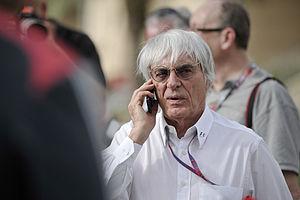
Le Congrès juif mondial est une fédération internationale de communautés et d'organisations juives, fondée en 1936 à Genève, et dont le siège mondial est à New York. D'après sa charte, le Congrès juif mondial a pour but premier d'être le « bras diplomatique du peuple juif ». Toutes les communautés et tous les groupes représentatifs juifs peuvent être membres du CJM, indépendamment de l'idéologie sociale, politique ou économique de leur pays hôte. Le siège du Congrès juif mondial est établi à New York. L'organisation possède des bureaux internationaux à Bruxelles, Jérusalem, Paris, Moscou, Buenos Aires et Genève.
Bernard Charles Ecclestone dit Bernie Ecclestone, né le 28 octobre 1930 à Ipswich, dans le comté de Suffolk, Angleterre, est un homme d'affaires britannique qui fut un temps propriétaire de Brabham, une écurie de Formule 1, avant de s'imposer comme le patron de la Formule 1. Il est considéré pendant quatre décennies comme le « grand argentier » de la Formule 1. Ecclestone révolutionne l'univers de ce sport, en faisant un véritable business très rentable qui a fait disparaître l'amateurisme et l'ambiance des débuts. Il a amassé, grâce à ses activités, une fortune considérée par les magazines spécialisés comme la sixième de Grande-Bretagne. Son « règne » de 30 ans sur le monde de la Formule 1 prend fin en janvier 2017, lorsque le groupe Liberty Media prend à 100% le contrôle du sport mécanique roi.